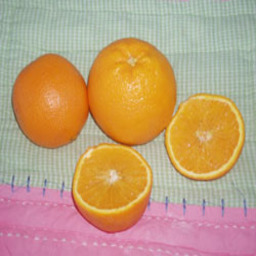
Label: peels